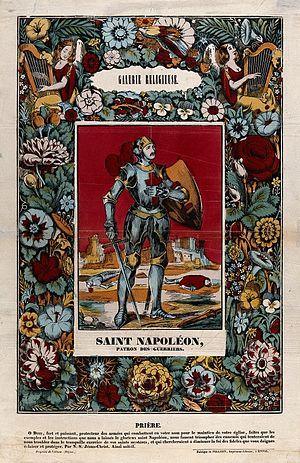
Sous les Premier et Second Empire, la Saint-Napoléon est la fête nationale instituée le jour de la naissance de Napoléon Iᵉʳ, le 15 août.